New York State Route 195

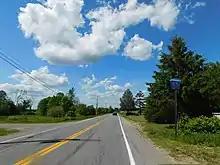
Signage along CR 55, a former alignment of NY 195, in Nicholville

NY 195 began at an intersection with NY 11B in the hamlet of Nicholville within the town of Lawrence. It headed north out of the community and into a series of cultivated fields. About quarter of the way between Nicholville and Lavery's Corner, the fields gave way to forested areas, which themselves ceded to more fields near an intersection with Cady Road. NY 195 continued on to Lavery's Corner, where it intersected with a pair of county highways and turned east toward Lawrenceville. On its way to Lawrenceville, the highway met Ferris Road, the last through route along NY 195's routing excluding the roadway at its northern terminus. East of Ferris Road, NY 195 curved northeast to enter Lawrenceville, where it ended at US 11.